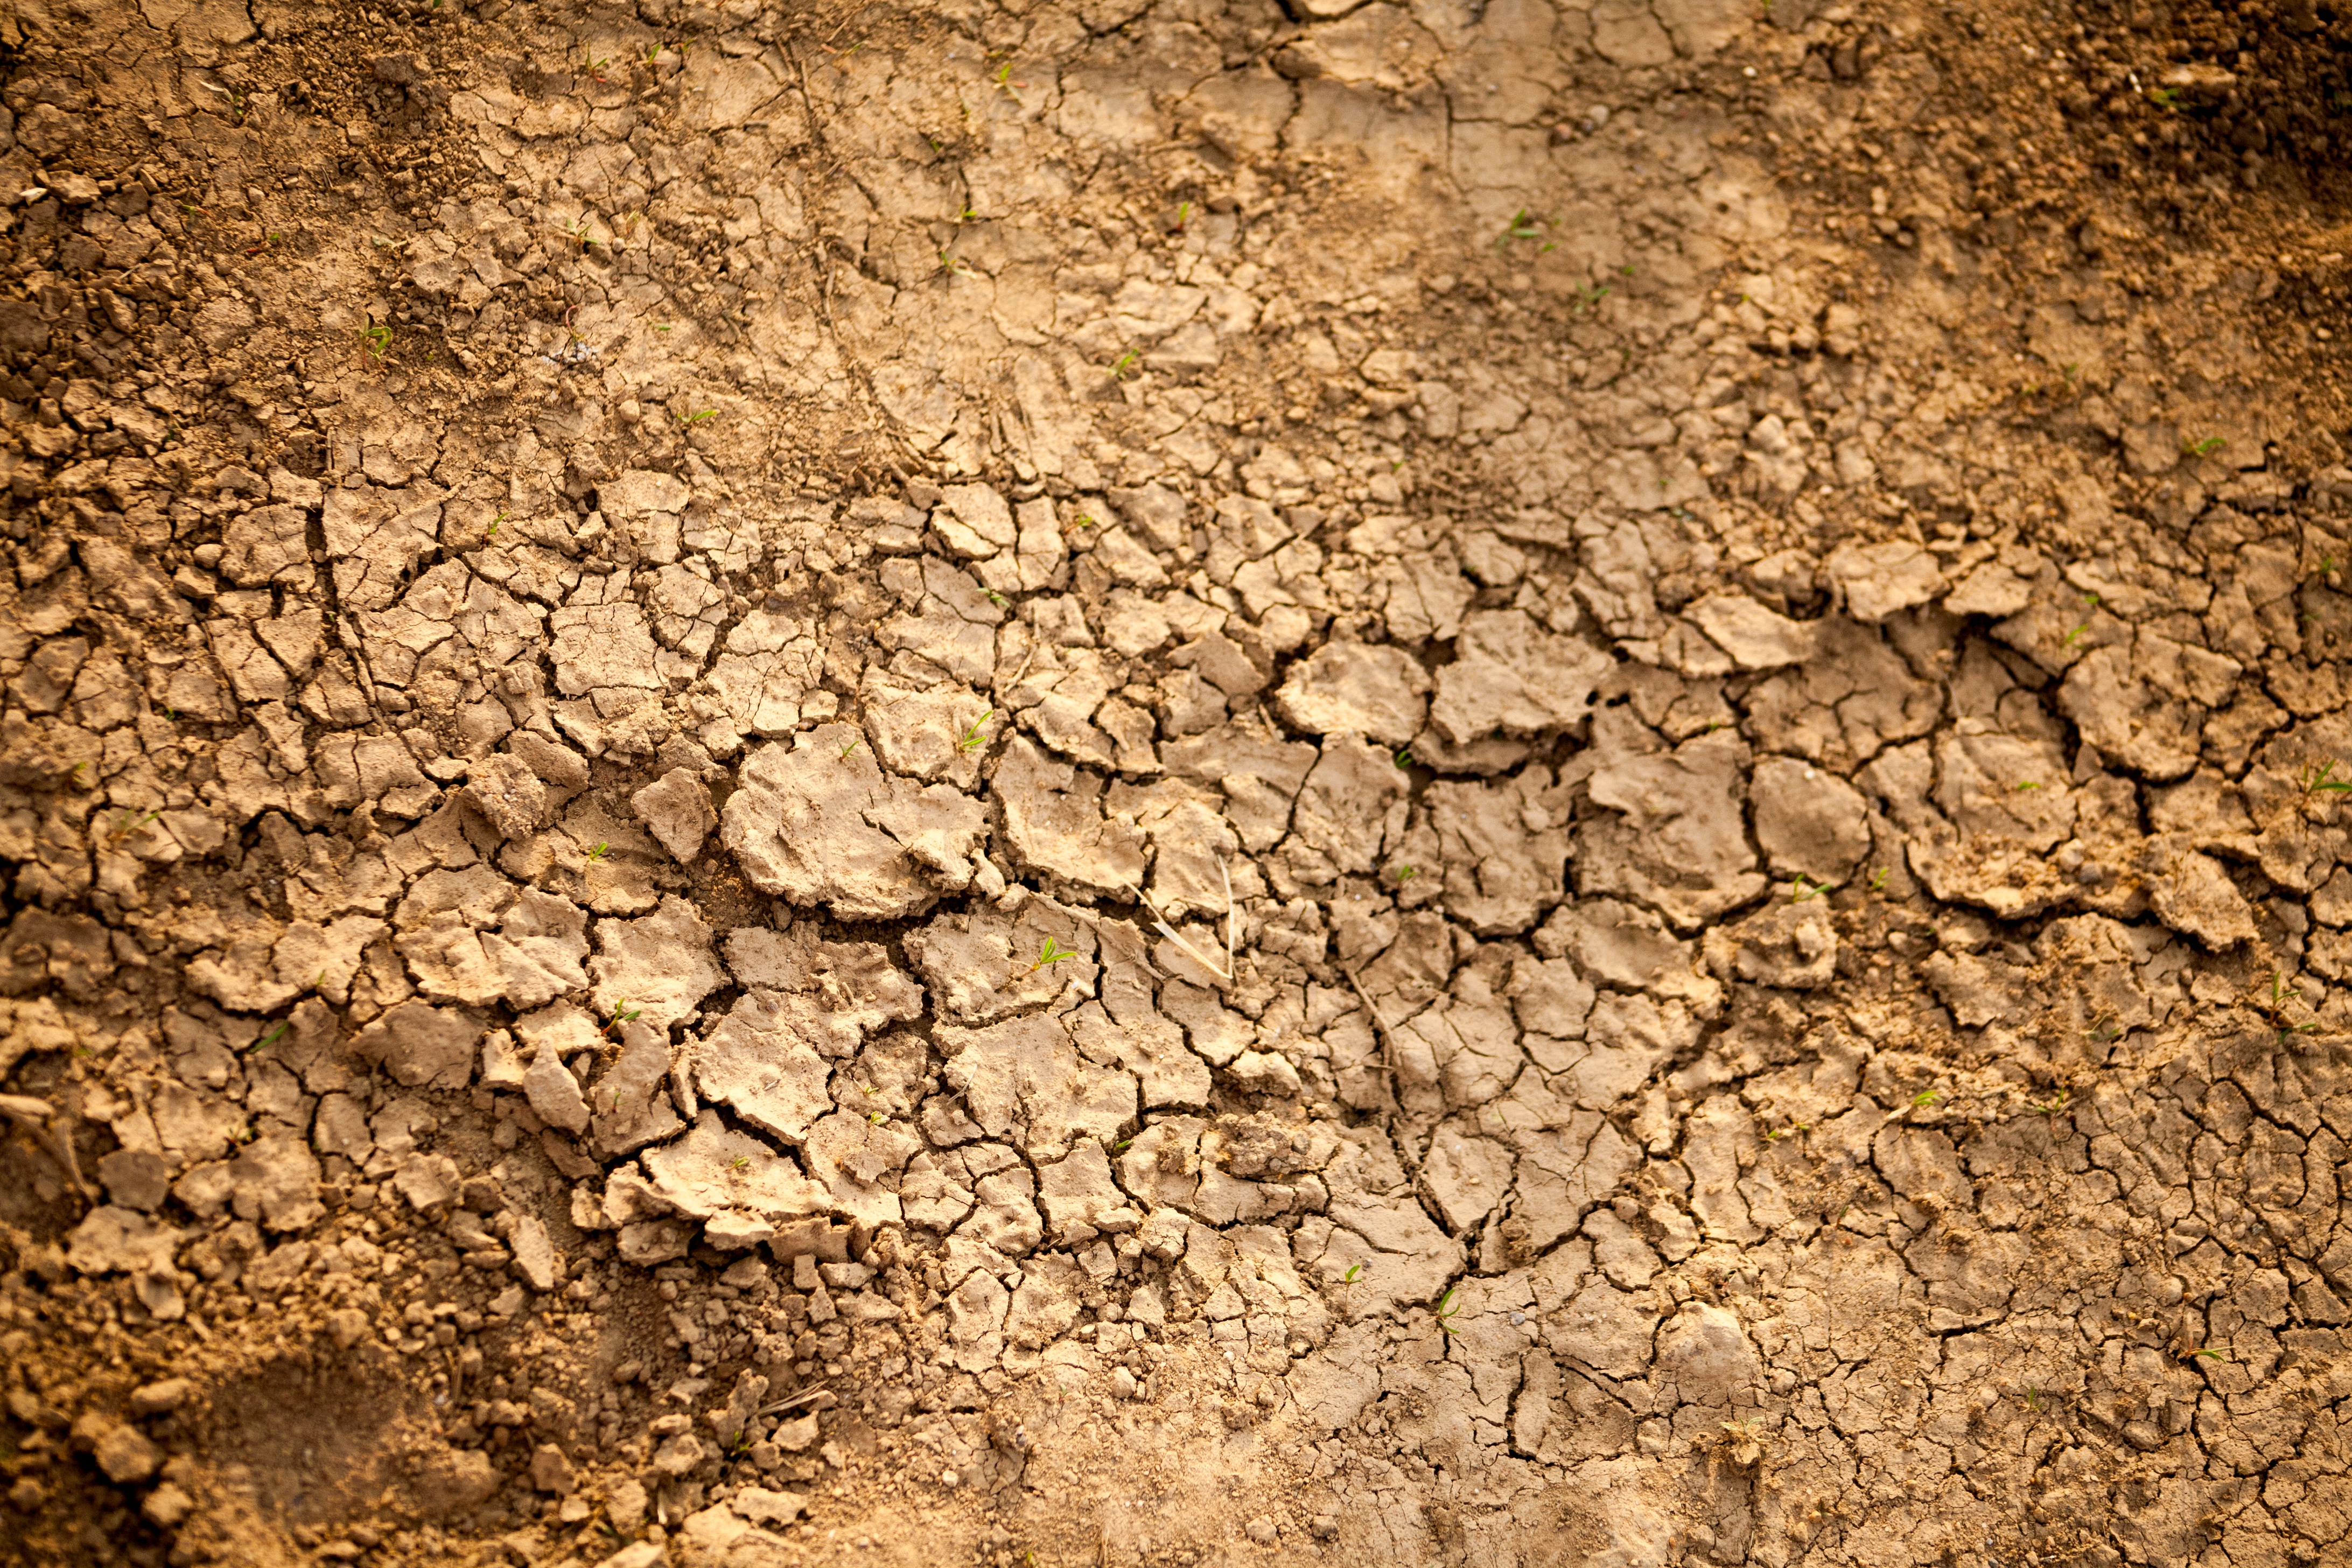
tree, rock, branch, wood, texture, trunk, wall, asphalt, soil, material, geology, drought